Onalaska, Wisconsin

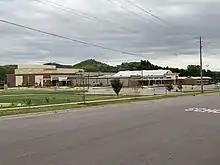
Luther High School

Onalaska is served by two school districts, Onalaska and Holmen. Onalaska School District schools include Onalaska High School, Onalaska Middle School, Eagle Bluff Elementary School, Northern Hills Elementary School and Irving Pertzsch Elementary School.